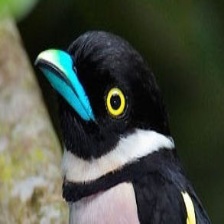
Species: BLACK AND YELLOW BROADBILL
Scientific name: EURYLAIMUS OCHROMALUS